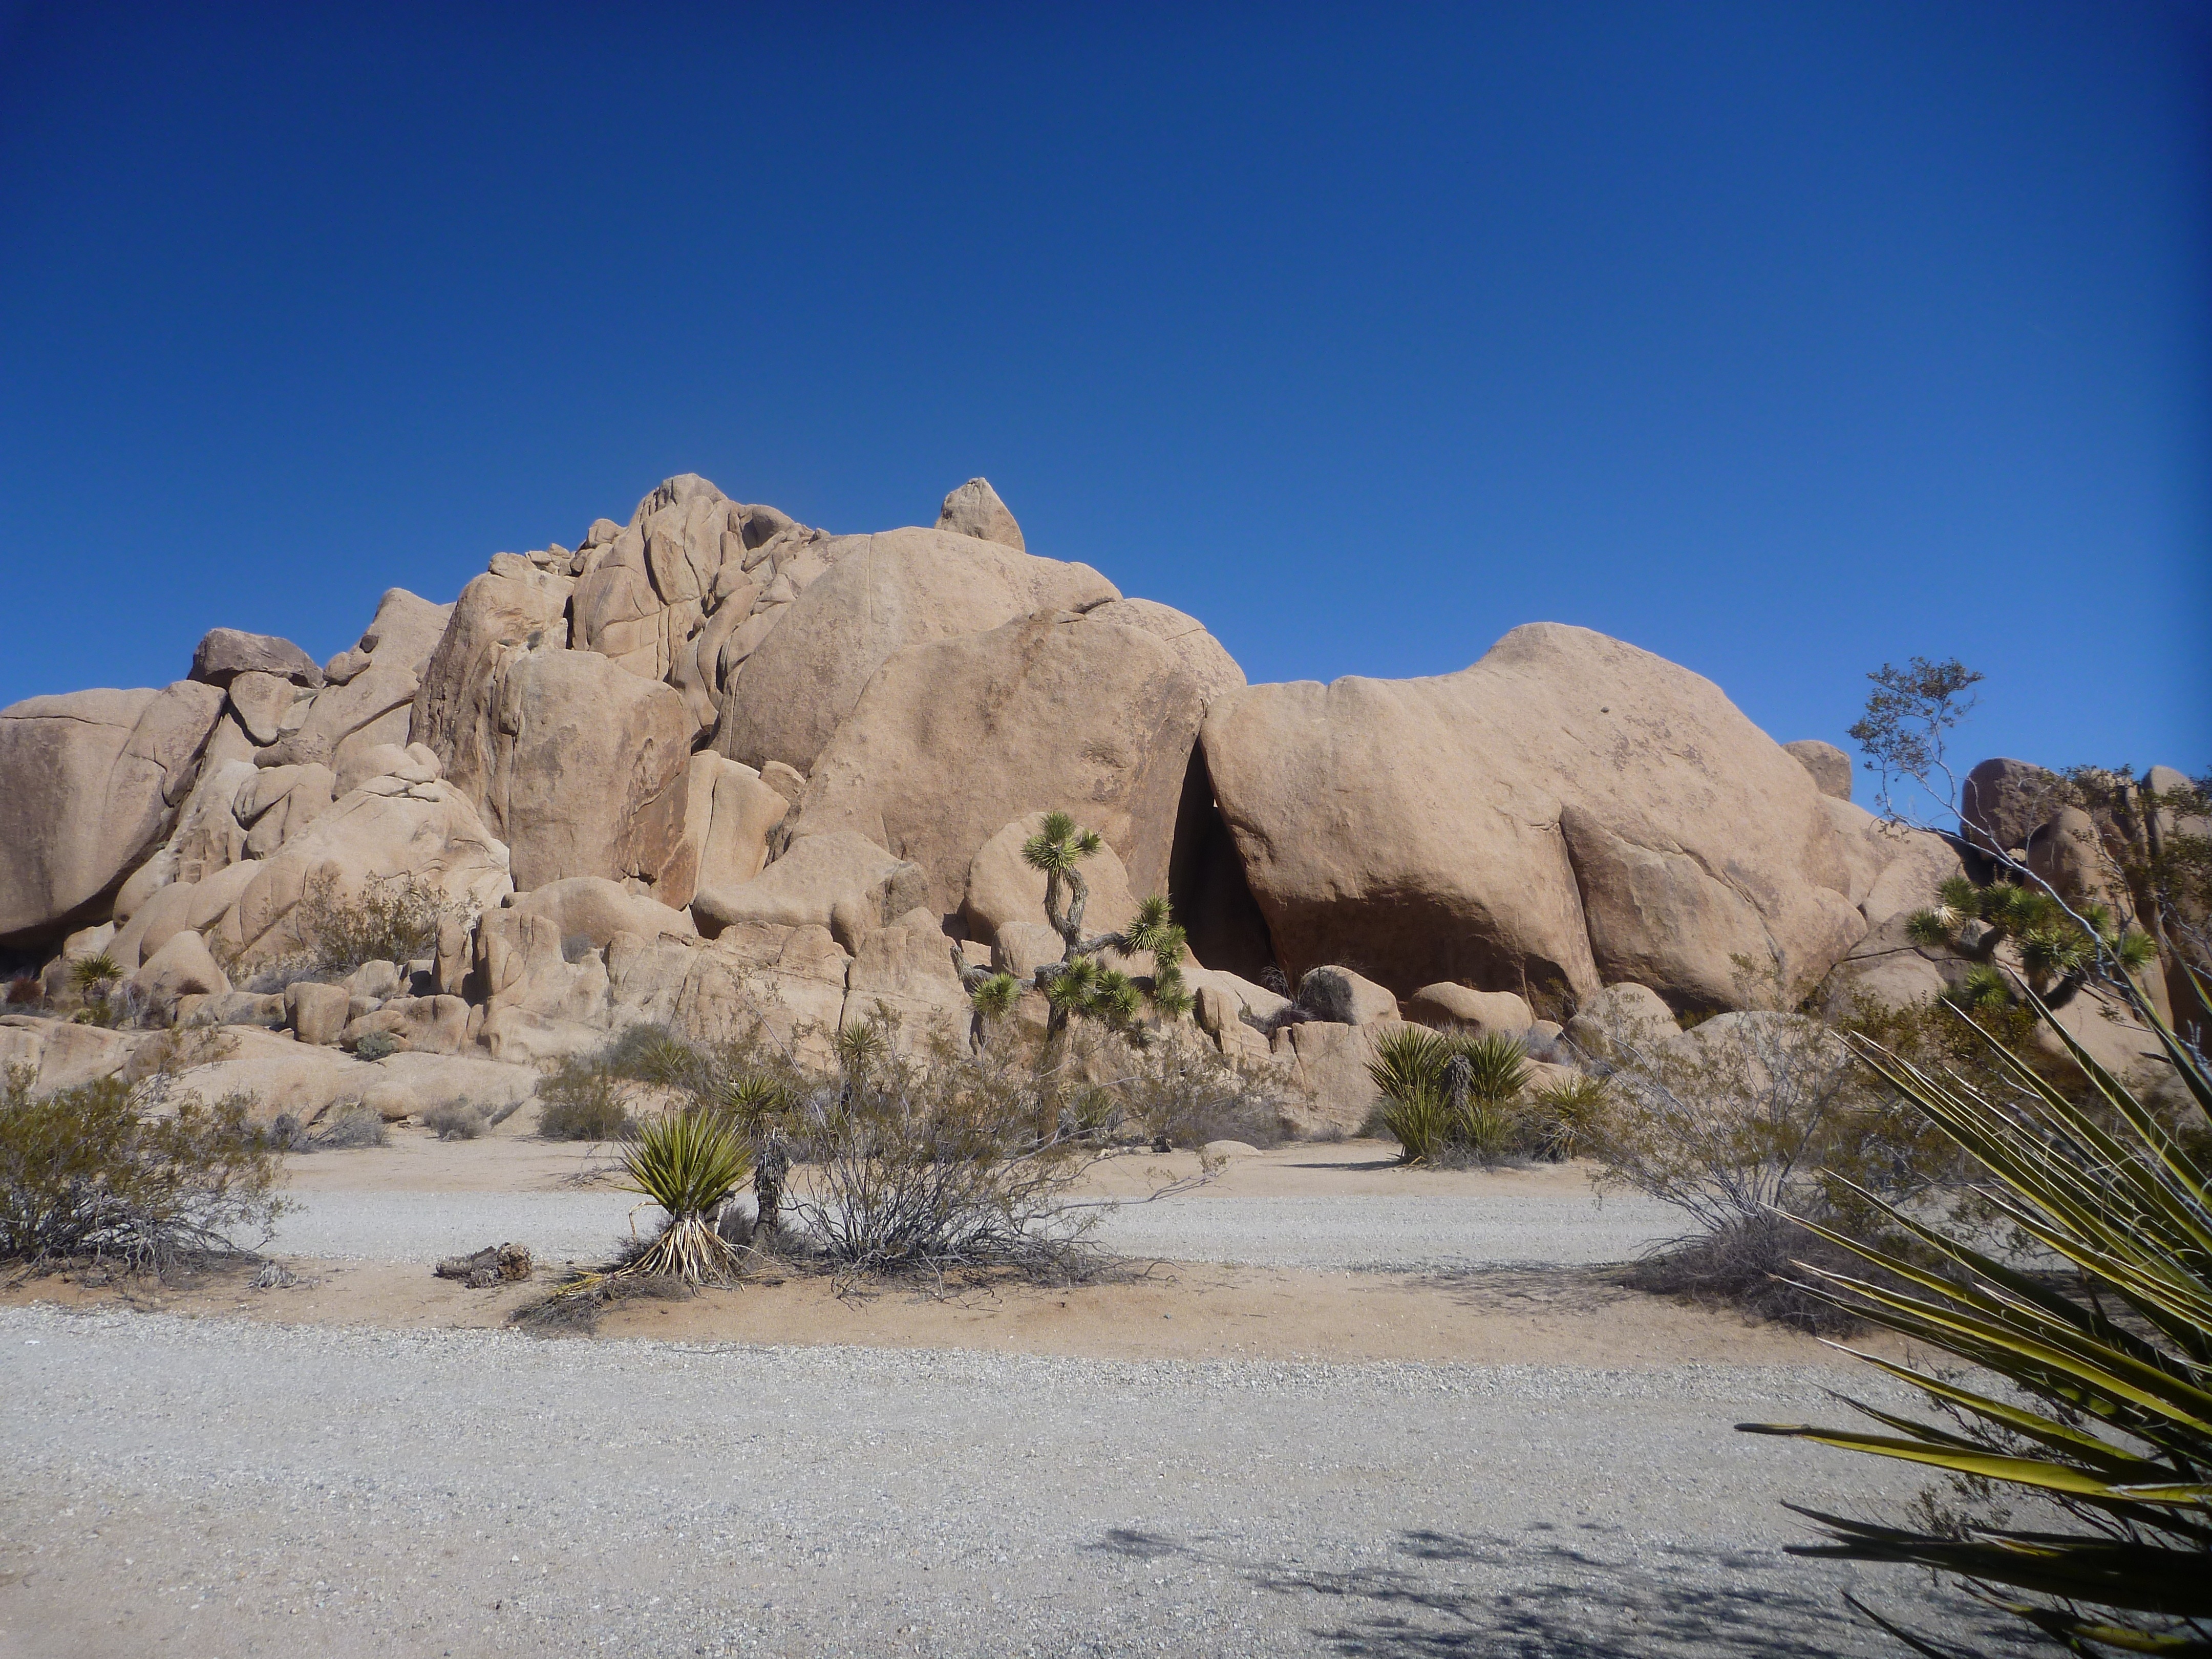
landscape, tree, sand, rock, wilderness, mountain, sky, desert, formation, tourism, national park, outdoors, geology, outcrop, badlands, boulder, escarpment, joshua tree, wadi, bedrock, batholith, aeolian landform, shrubland, plant community